Political positions of Joe Biden

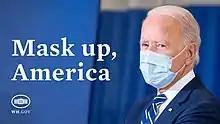
Social media image announcing Biden's face-mask mandate on federal property

During the Obama administration, Biden was the lead figure promoting the administration's proposal to spend $53 billion over six years toward construction of a national intercity high-speed rail network, in furtherance of Obama's goal (outlined in the 2011 State of the Union Address) to extend high-speed rail access to 80% of the American population over a quarter-century. Republicans in Congress rejected the proposal, which did not advance.